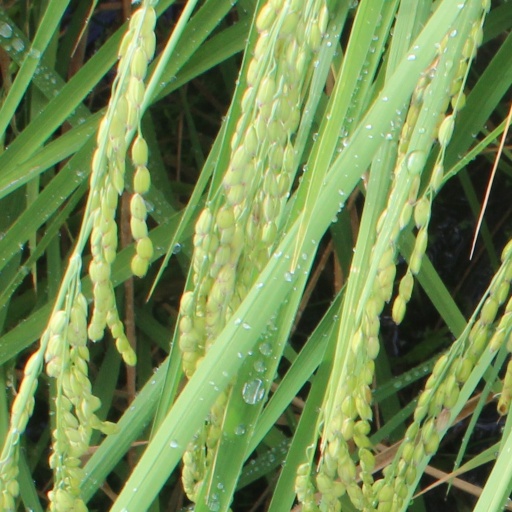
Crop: rice